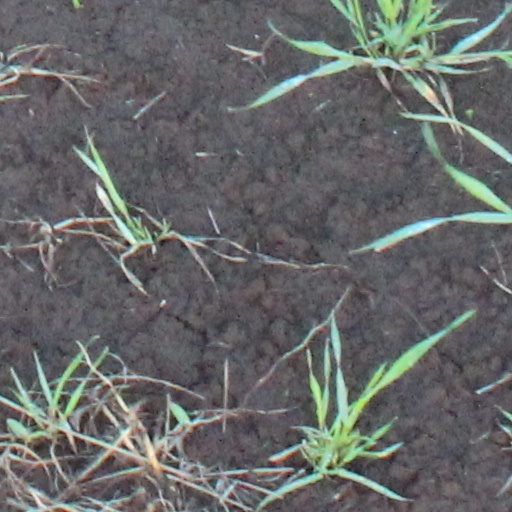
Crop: wheat